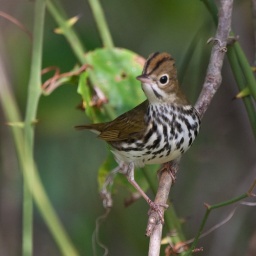
Ovenbird. This is a delightful little bird that seems to browse around the ground for insects.